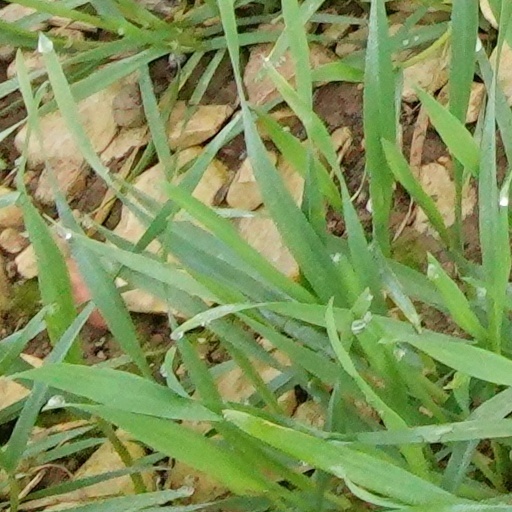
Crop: wheat